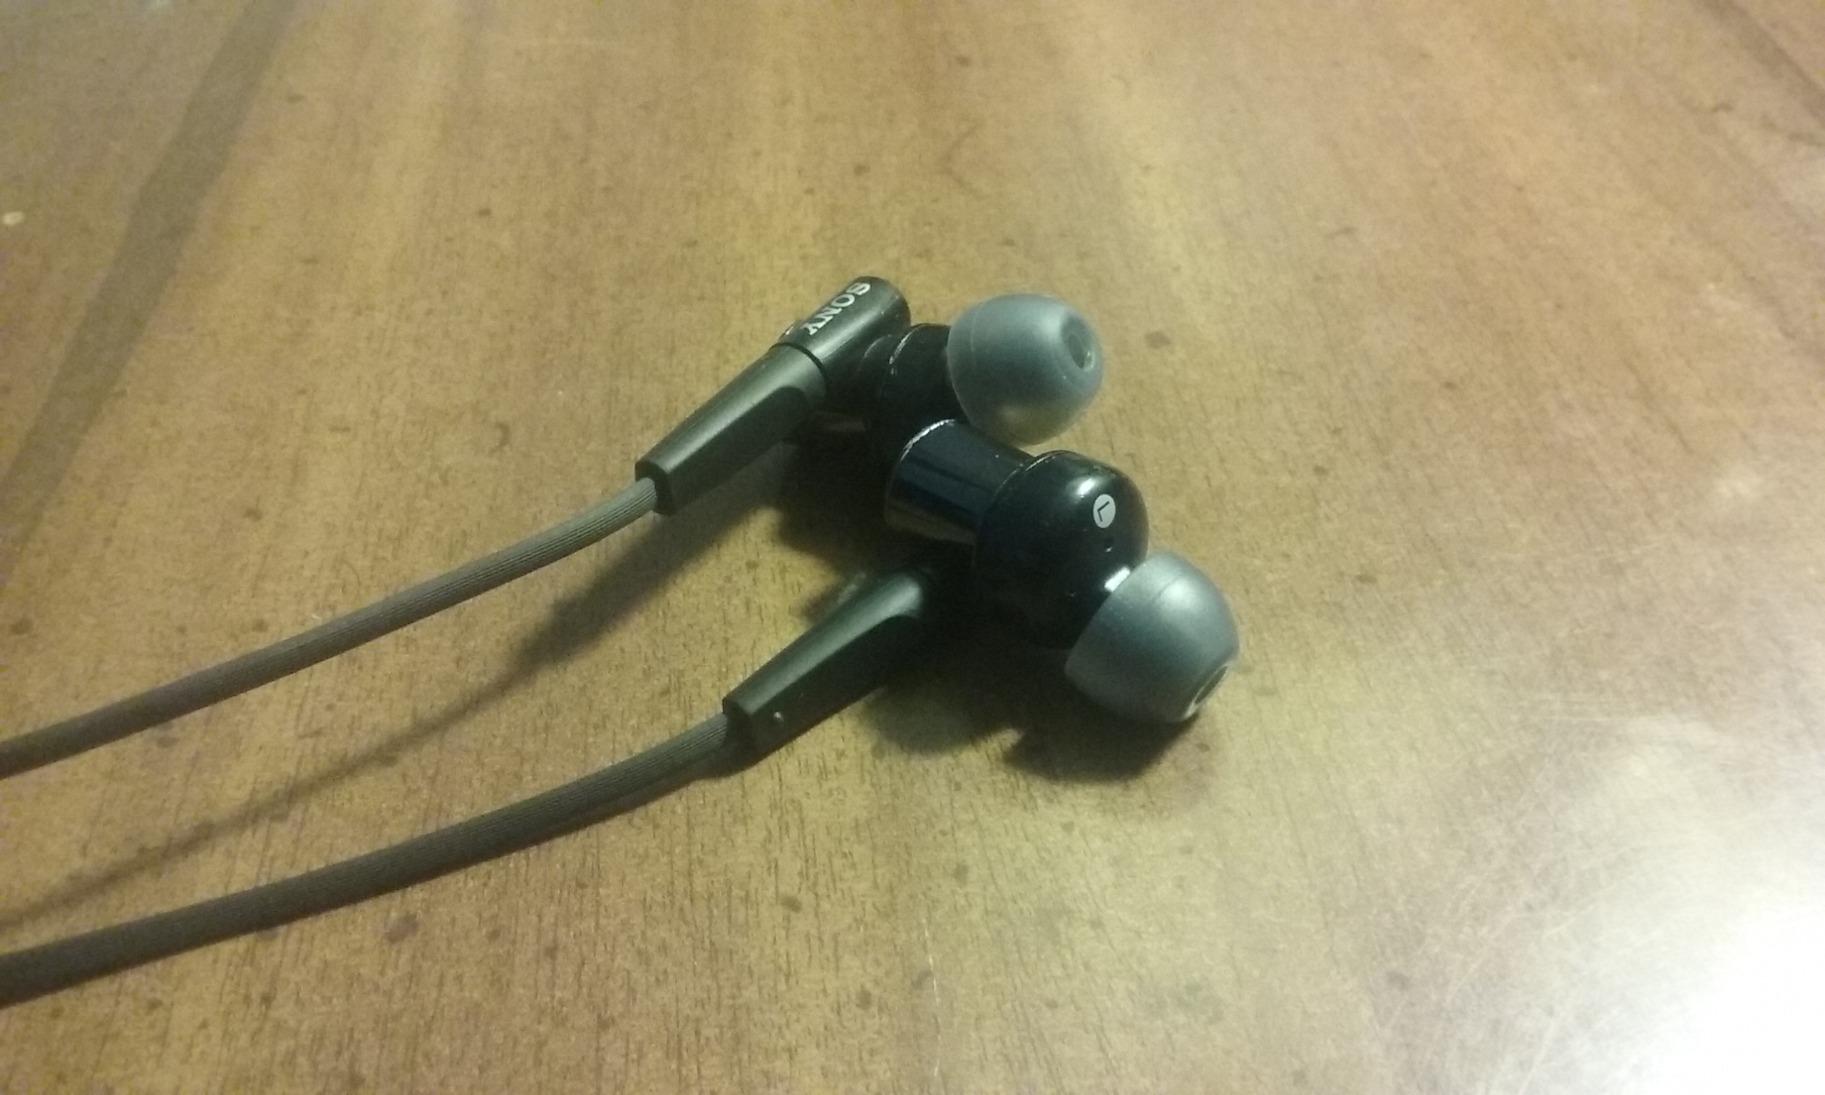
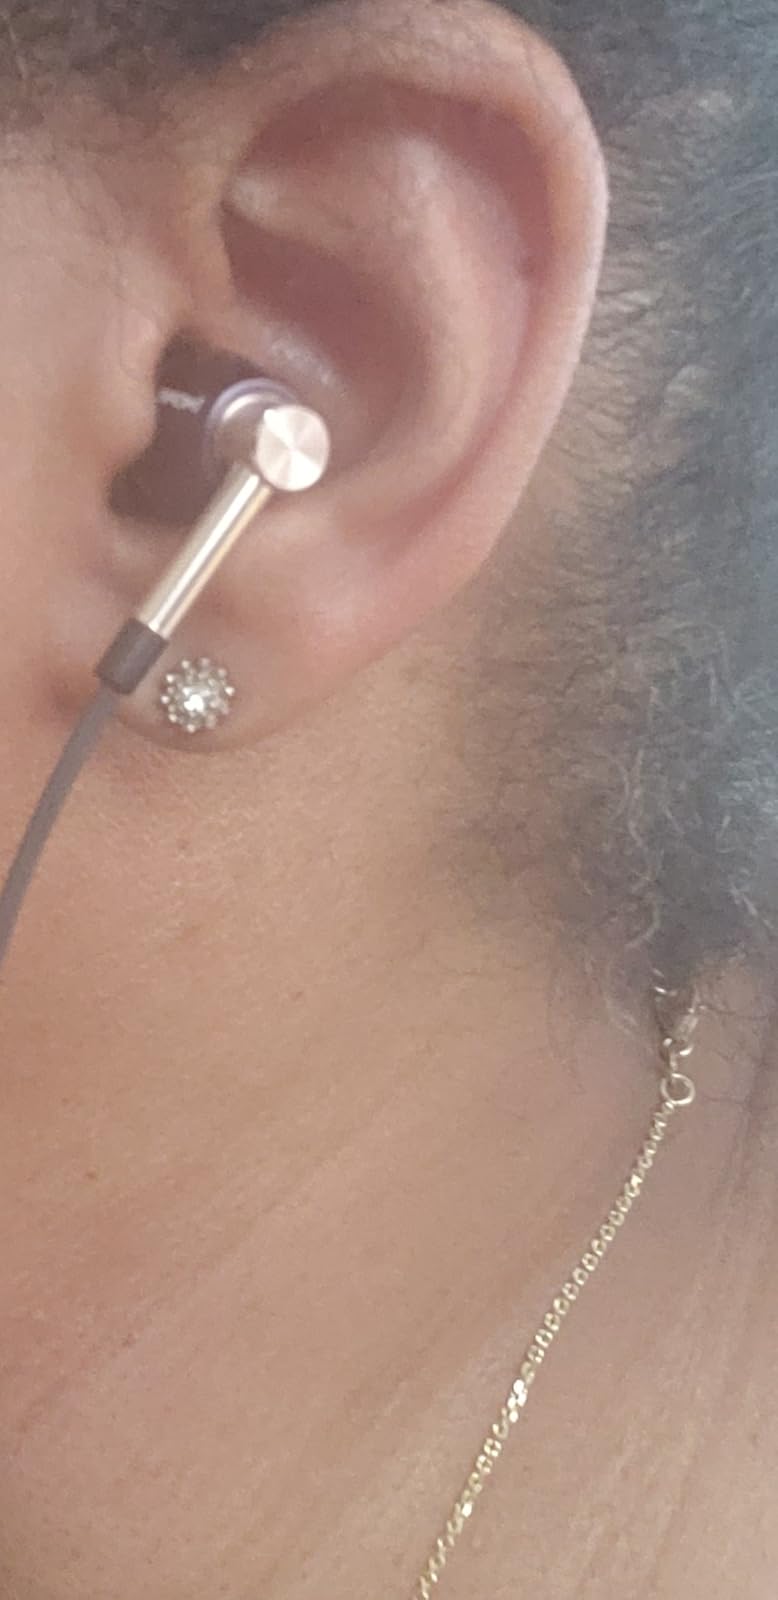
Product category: headphones
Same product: no